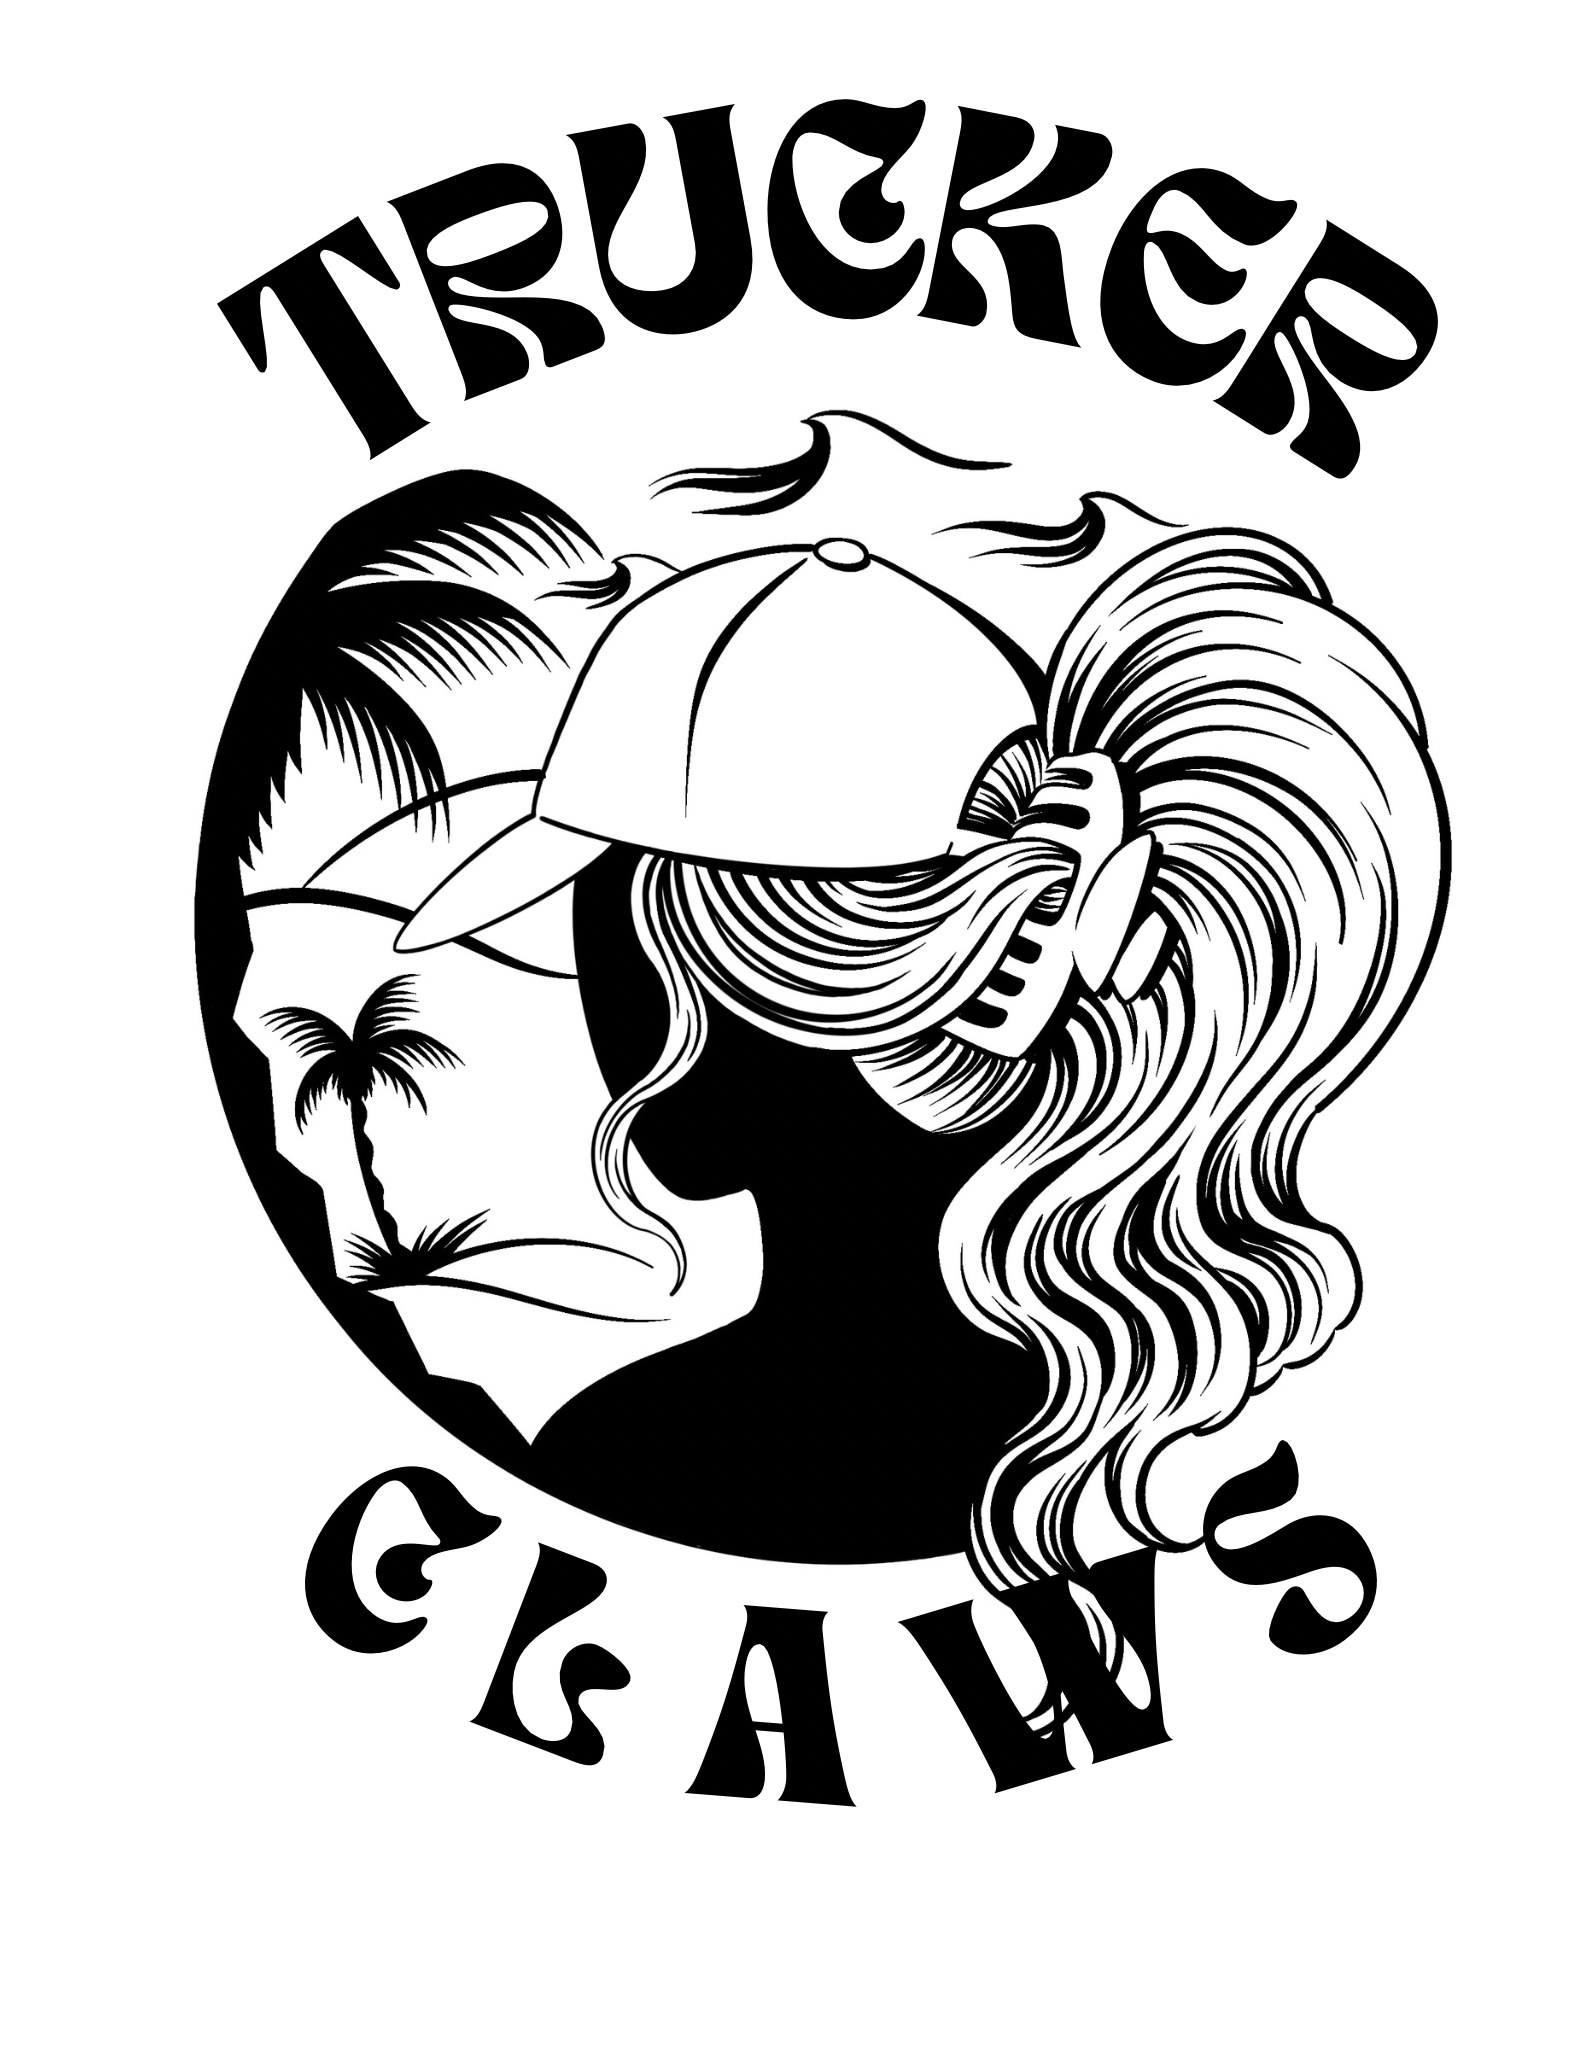
Surprise Me
Brand: Trucker Claws
Category: Business & Industrial > Piercing & Tattooing > Tattooing Supplies > Tattoo Cover-Ups